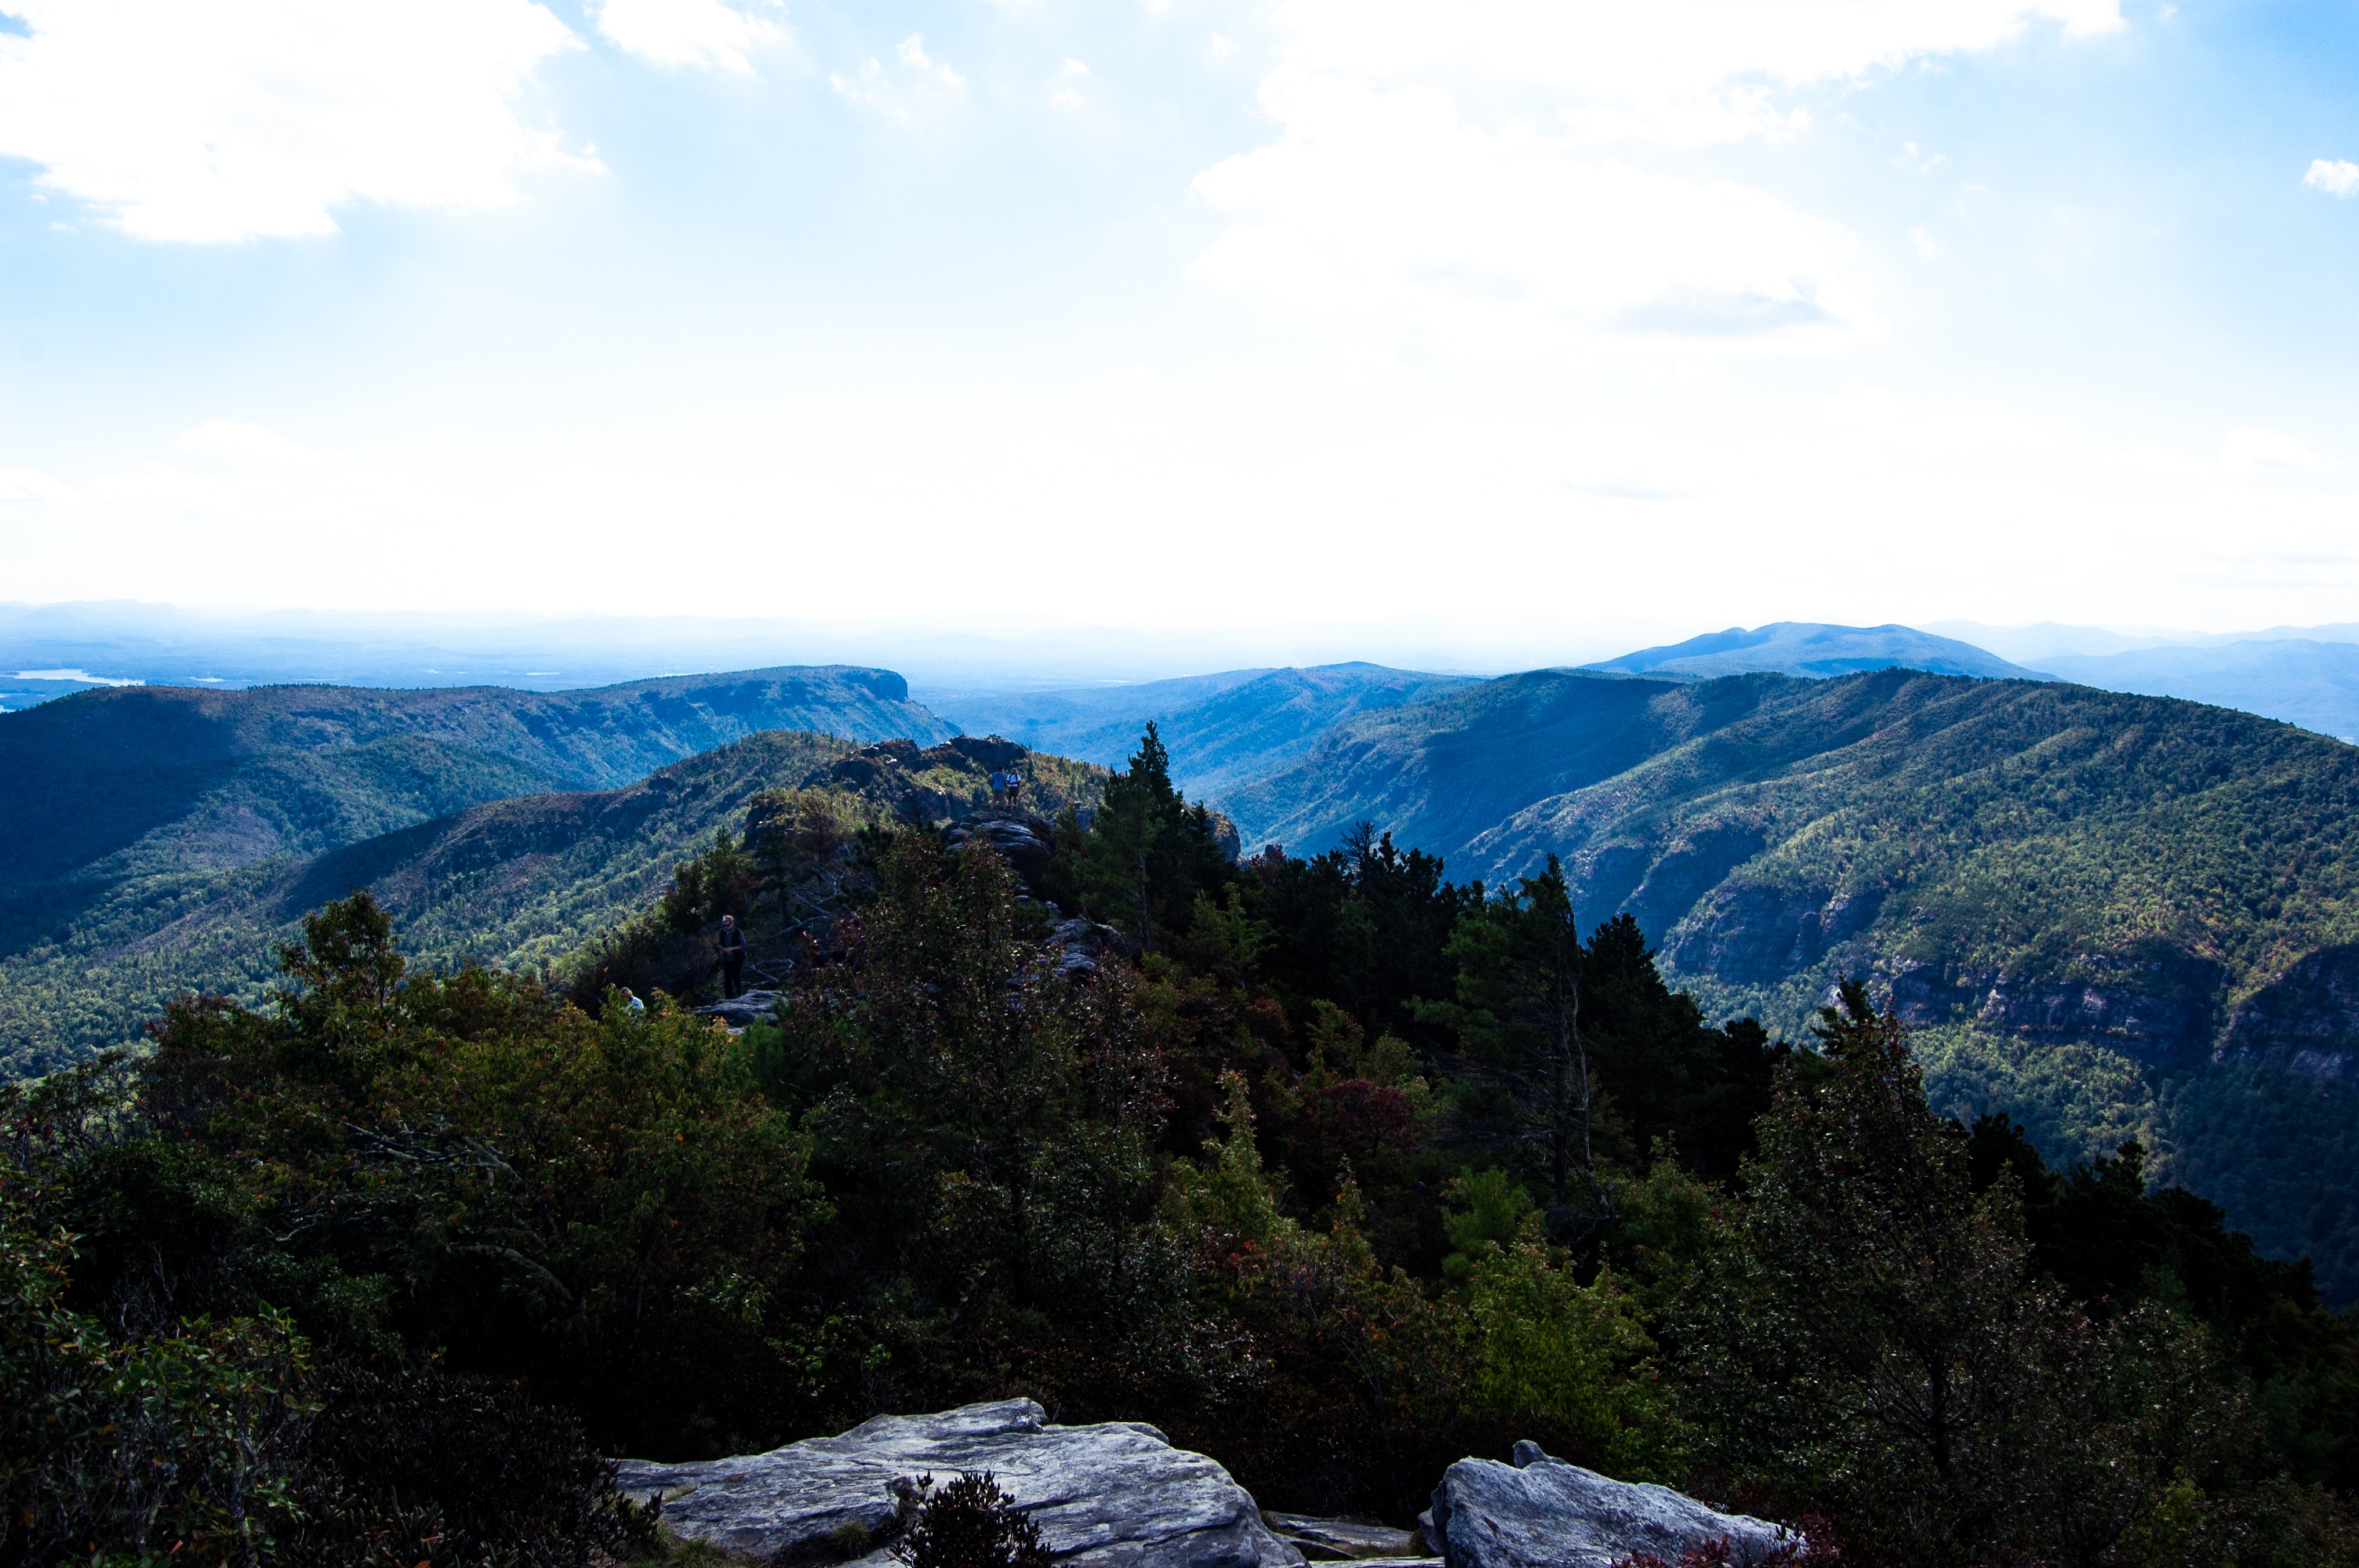
landscape, nature, rock, wilderness, walking, mountain, cloud, sky, hill, adventure, valley, mountain range, national park, ridge, summit, alps, plateau, fell, landform, mountain pass, geographical feature, mountainous landforms